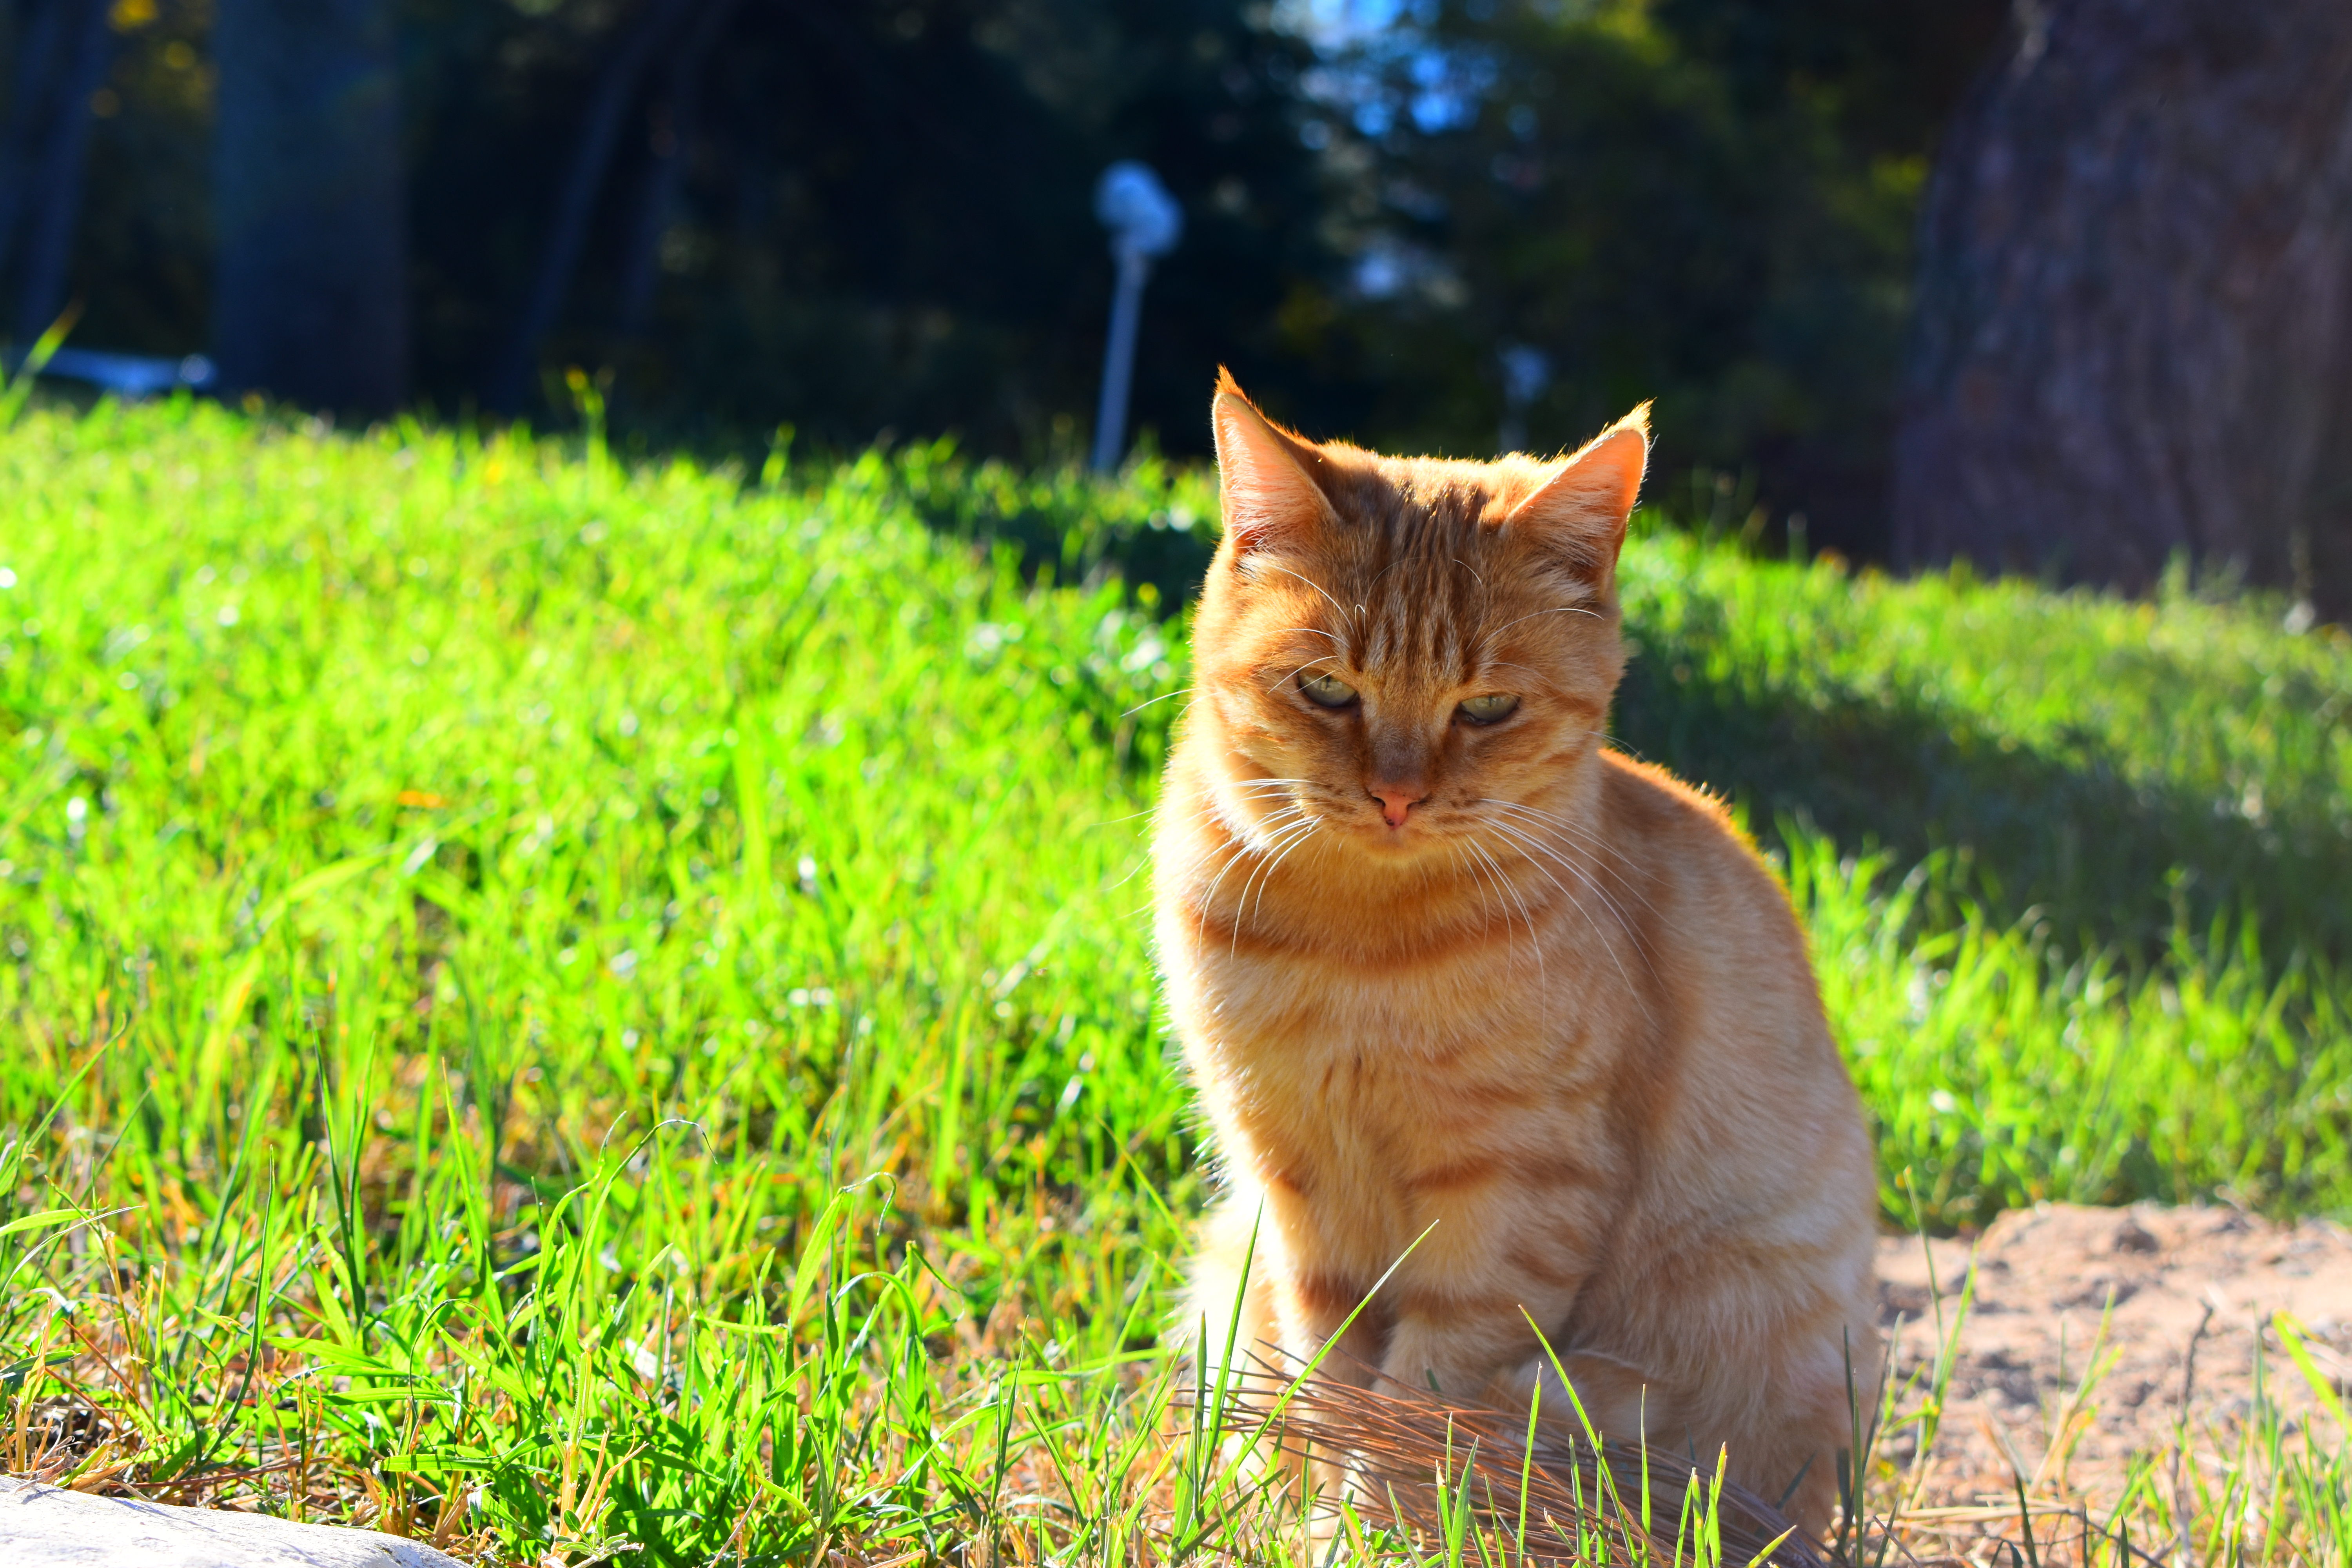
natural, cat, plant, felidae, carnivore, wood, sunlight, grass, small to medium sized cats, tree, whiskers, fawn, groundcover, natural landscape, tail, snout, lawn, trunk, terrestrial animal, People in nature, fur, domestic short haired cat, wildlife, grassland, sky, soil, garden, landscape, plant stem, sand, forest, sitting